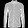
Label: Shirt